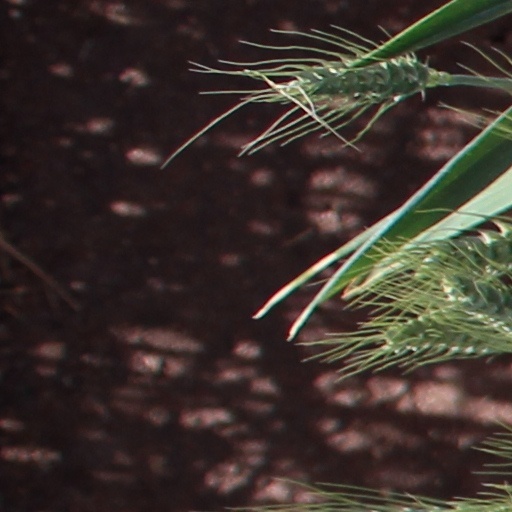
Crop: wheat